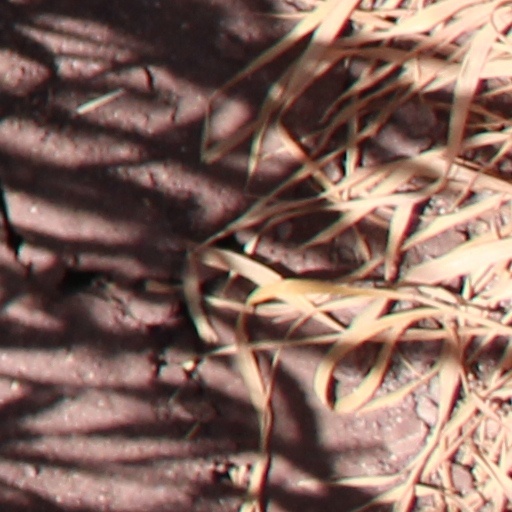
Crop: wheat